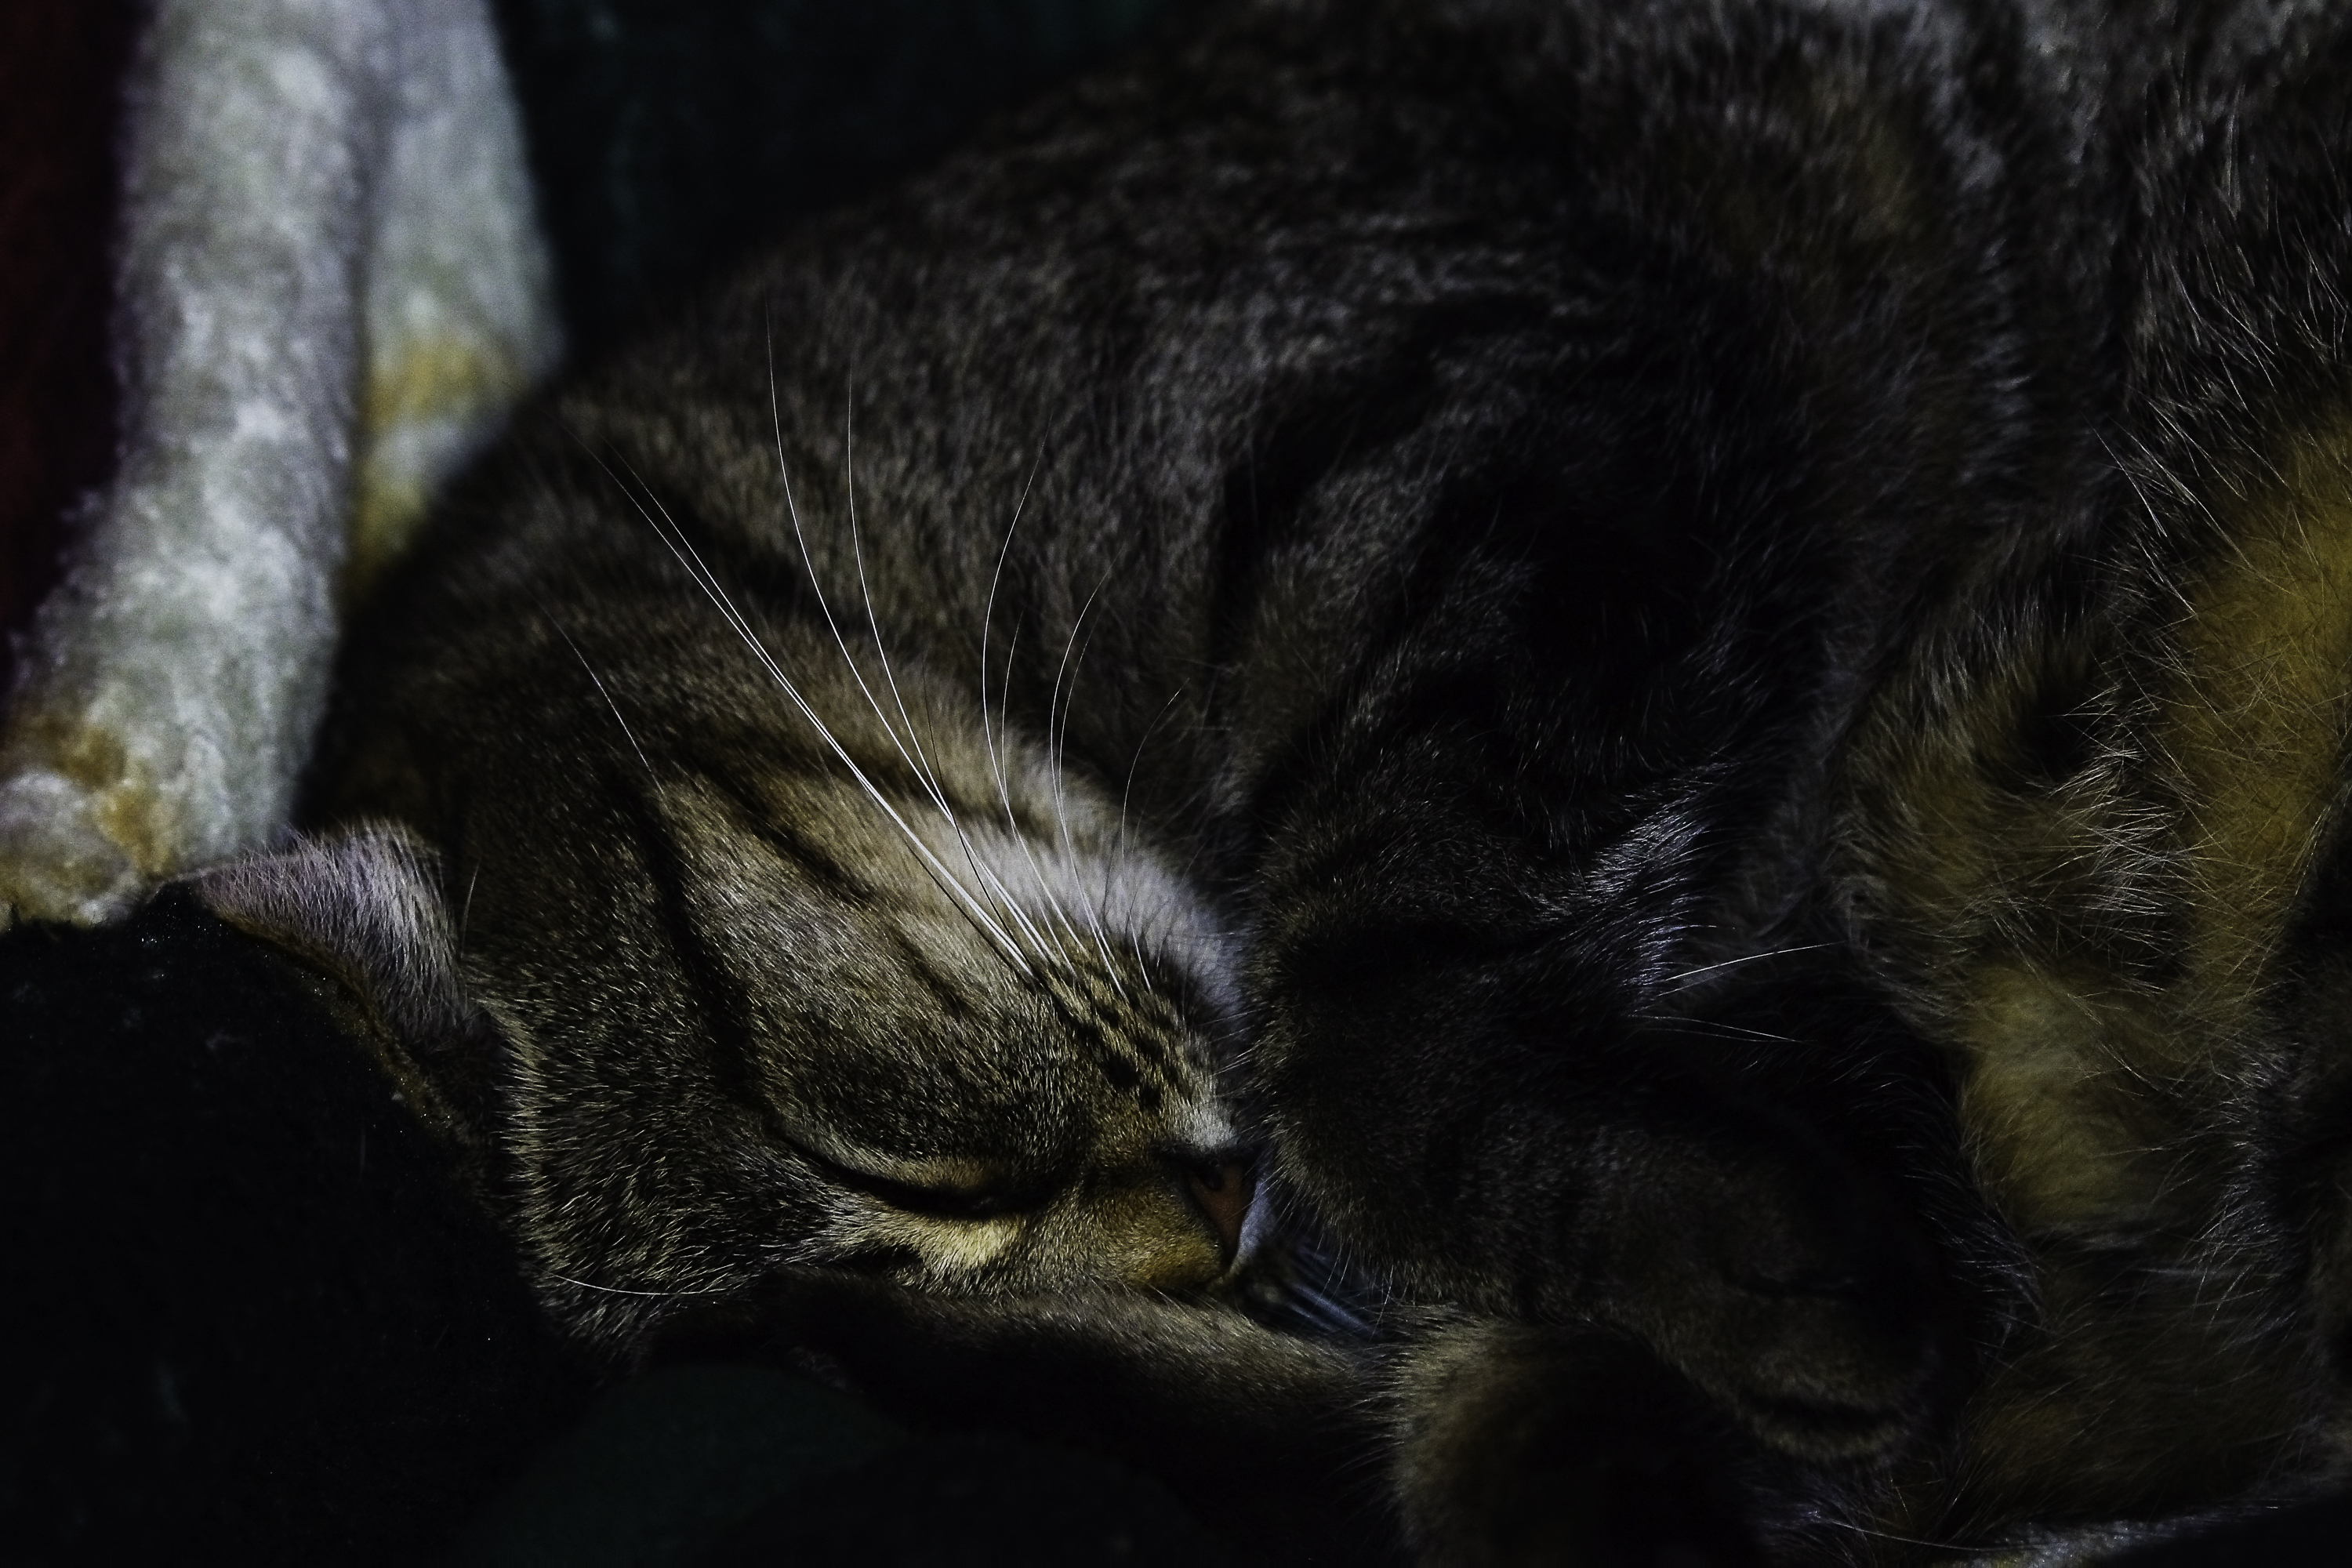
photo, kitten, cat, macro, mammal, close up, cats, nose, whiskers, snout, animals, vertebrate, gatos, a77, g, ggl1, gaby1, xovesphoto, animales, sonya77, gphoto, chunita, xelodegalicia, sonya77v, tamron180mmmacro, gabrielcoru a, tabby cat, small to medium sized cats, cat like mammal